Asoli

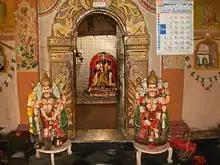
Dev Narayan Prasana

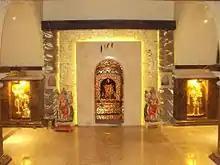
Current photo

Asoli is a small village in Taluka Vengurla and district Sindhudurg of Maharashtra, India.